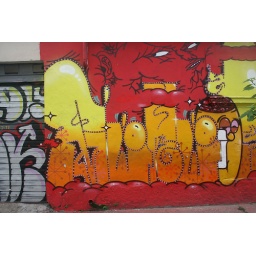
there is a tree in the middle of this piece and cars on the sidewalk so was hard to photo